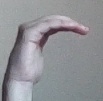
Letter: haa